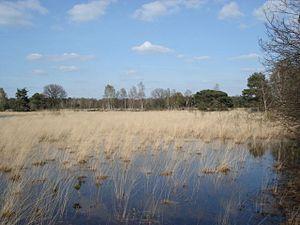
Zwartven, étang de hautes tourbières, Hooge Mierde, Pays-Bas
Hooge Mierde est un village de 1 669 habitants dans la commune de Reusel-De Mierden, dans la province du Brabant-Septentrional aux Pays-Bas.